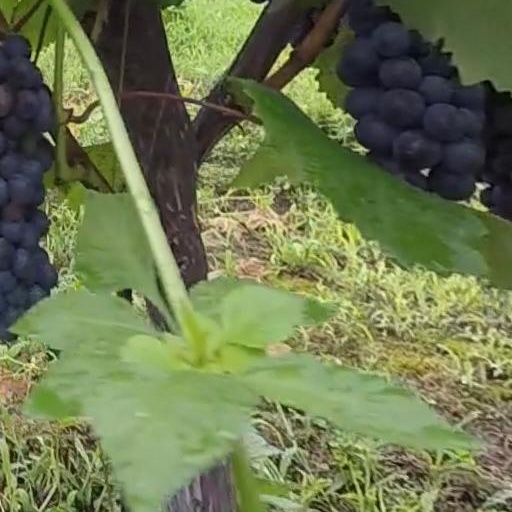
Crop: grape